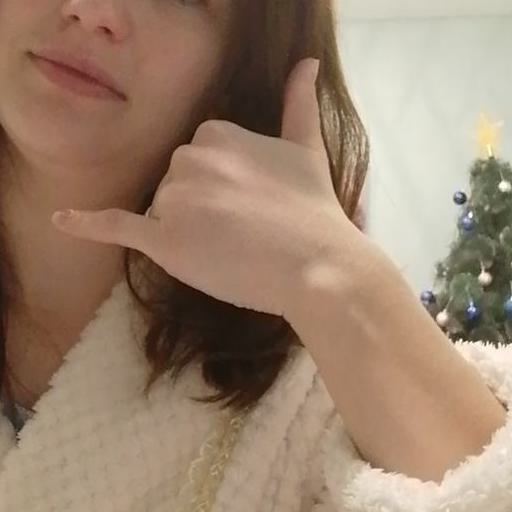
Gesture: call